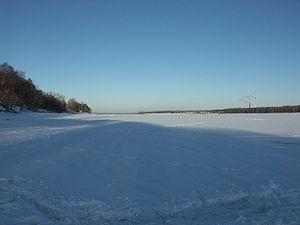
La Volga est le plus grand fleuve d'Europe. Avec ses affluents, il draine plus d'un tiers de la surface de la Russie européenne. La Volga prend sa source dans les collines de Valdaï à 228 mètres d'altitude entre Moscou et Saint-Pétersbourg avant de se jeter dans la mer Caspienne après un long parcours de 3 690 km. Le fleuve est navigable sur presque toute sa longueur grâce à d'énormes aménagements réalisés pour l'essentiel durant la seconde moitié du XXᵉ siècle. Son bassin versant, d'une superficie de 1 350 000 km², rassemble une mosaïque de peuples. La vallée de la Volga concentre depuis la Seconde Guerre mondiale une part importante des activités industrielles de la Russie. La Volga joue également un grand rôle dans l'imaginaire russe et a inspiré de nombreux romans, tableaux et chansons, tels que Les Bateliers de la Volga.